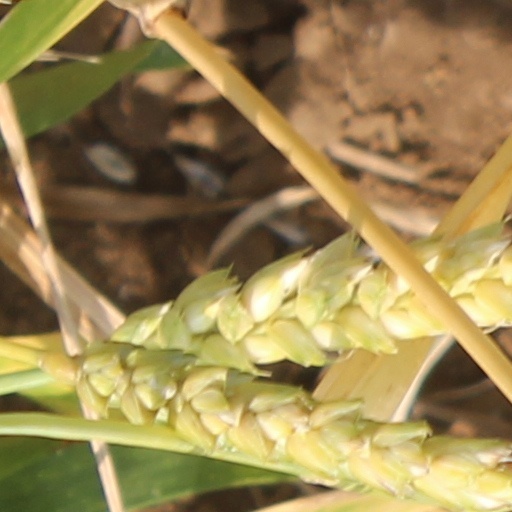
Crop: wheat